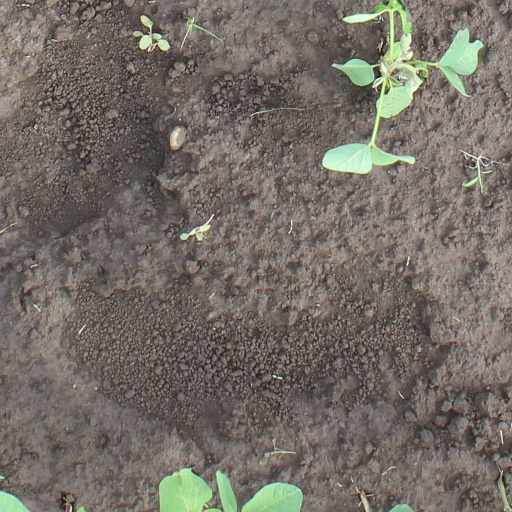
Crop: soybean